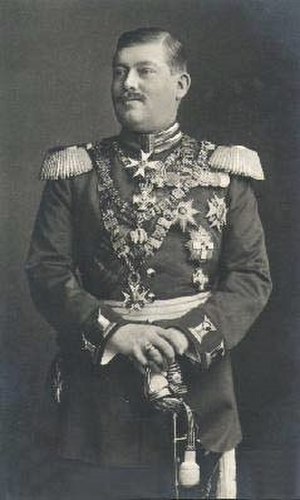
Vilhelm af Hohenzollern
Fyrst Vilhelm af Hohenzollern i 1905
Fyrst Vilhelm af Hohenzollern var en tysk fyrste, der var mediatiseret fyrste af det lille fyrstendømme Hohenzollern i Sydtyskland fra 1905 til 1918 og familieoverhoved for den schwabiske linje af Huset Hohenzollern fra 1905 til 1927.